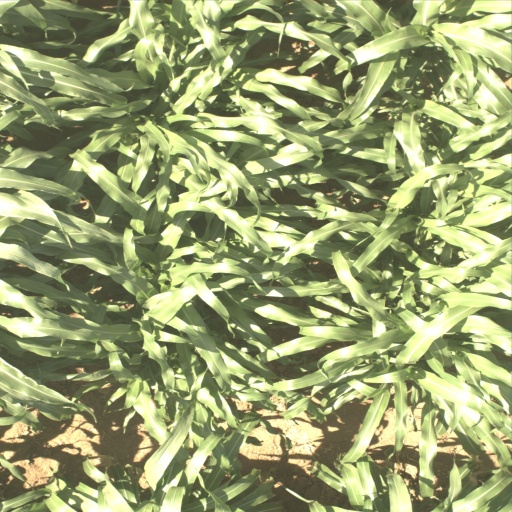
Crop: sorghum